Hail to the Thief

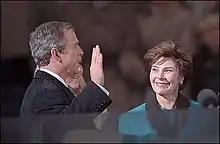

Radiohead struggled to choose a title. They considered using "The Gloaming", but this was rejected as too poetic and "doomy" and so became the album's subtitle. They also considered the titles "Little Man Being Erased", "The Boney King of Nowhere" and "Snakes and Ladders", which became the alternative titles for "Go to Sleep", "There There" and "Sit Down. Stand Up". The alternative titles were inspired by Victorian playbills showcasing moralistic songs played in music halls.